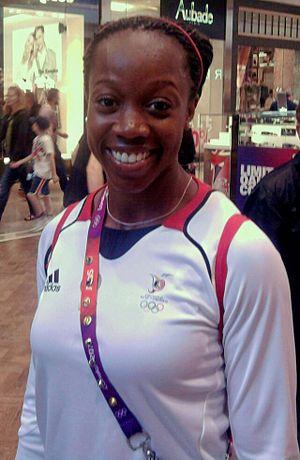
Kelly-Ann Kaylene Baptiste (4x100 relais) de Trinité-Tobago
Les records de Trinité-et-Tobago d'athlétisme sont les meilleures performances réalisées par des athlètes trinidadiens et homologuées par le National Association of Athletics Administrations of Trinidad & Tobago.
Kelly-Ann Baptiste est une athlète trinidadienne spécialiste du 100 et du 200 m.